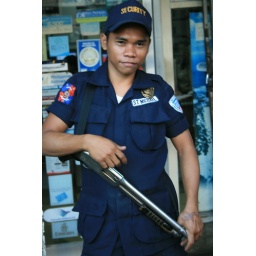
.. to the left of the tree i.q.,also guarding the Philippines Airlines office in the background